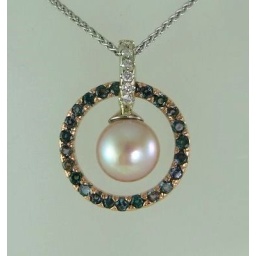
Color Change Garnet, Diamond, and Pearl pendant in 14kt rose and white gold